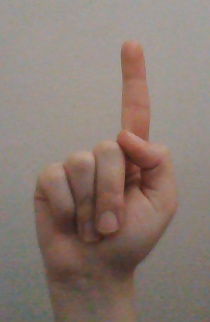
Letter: bb